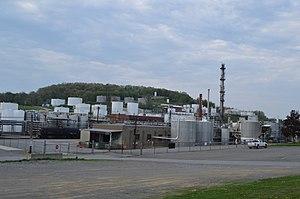
Karns City est un borough situé à l'est du comté de Butler, en Pennsylvanie, aux États-Unis. En 2010, il comptait une population de 209 habitants.